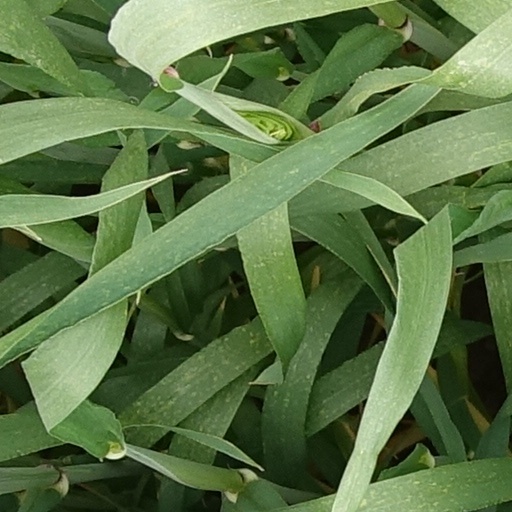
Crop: wheat